Fresno Yosemite International Airport

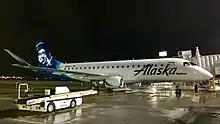
Alaska Airlines Embraer 175 operated by SkyWest Airlines parked at the gate at Fresno Yosemite International Airport. SkyWest is a major operator from Fresno with a maintenance facility and aircrew base located at the airport.

With the new concourse extension and new international arrivals facility completed, portions of the original 1960s terminal building were given a major renovation. The project was designed by CSHQA and completed in several phases between 2006 and 2010. While keeping the facility operational, nearly every part of the building was updated, including the baggage claim area, security checkpoint, central lobby, ticketing area, and low-level concourse. The centerpiece of the project was “Sequoiascape,” a public art display in the central terminal lobby that depicts a life-size replica sequoia forest, reflecting the airport's role as a gateway to the nearby national parks. The giant trees appear to be supporting the roof of the terminal. They are surrounded by fallen logs, foliage, and the split rail fencing and granite curbs that visitors would see at the region’s national parks.